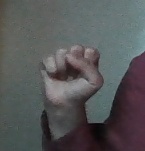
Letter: saad